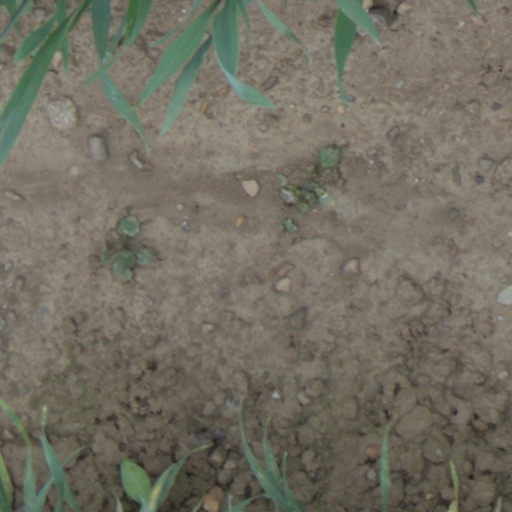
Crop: wheat